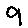
Label: 9